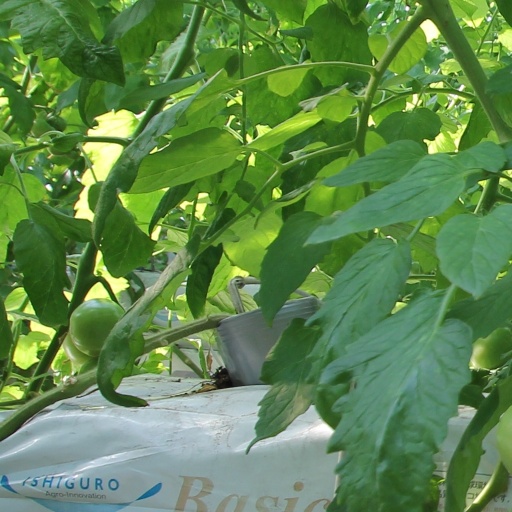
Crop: tomato